Question: Please indicate a possible affordance area of the drink_with_wine glass that can be used for drinking from
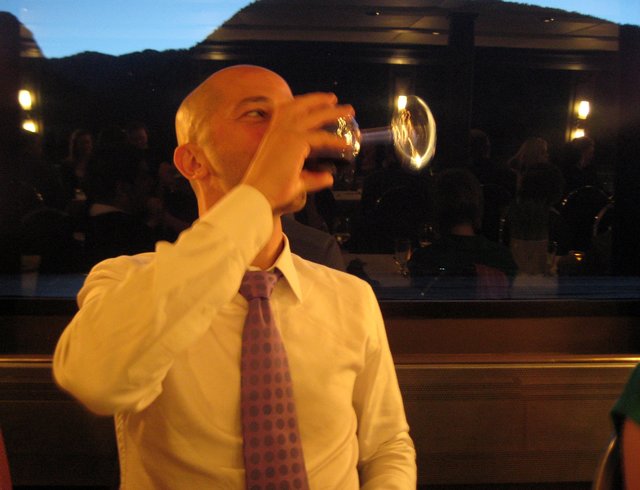
Answer: [302.5, 94, 438.5, 165]